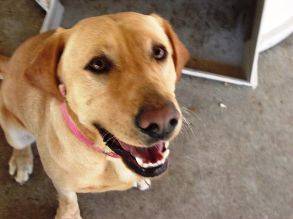
Label: dog